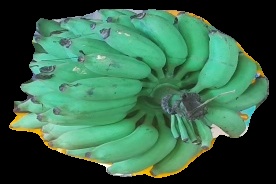
Variety: elakki-bale
Grade: grade2